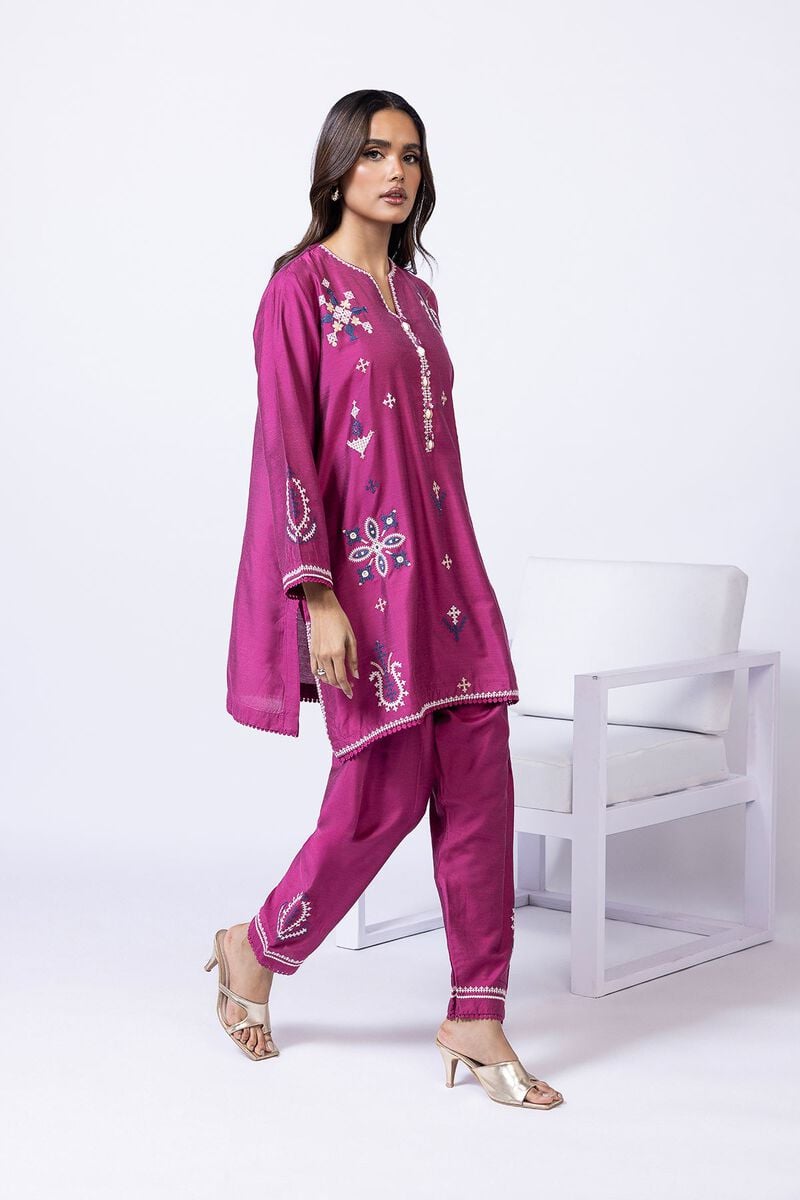
purple embroidered tunic